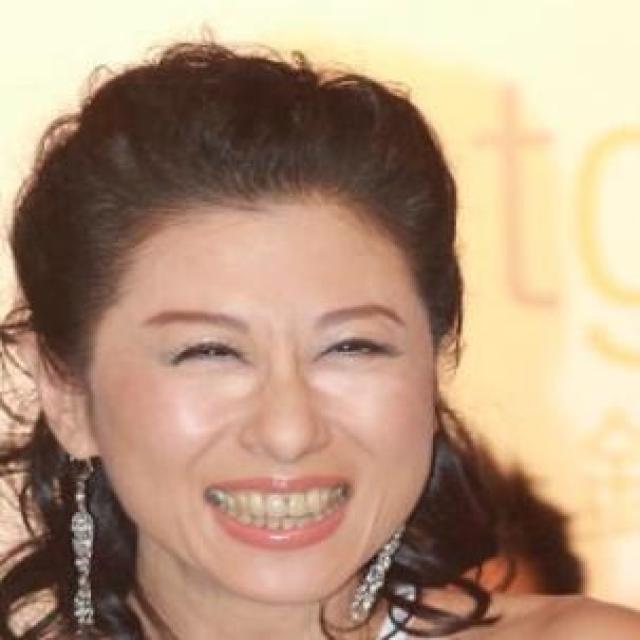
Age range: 21-44